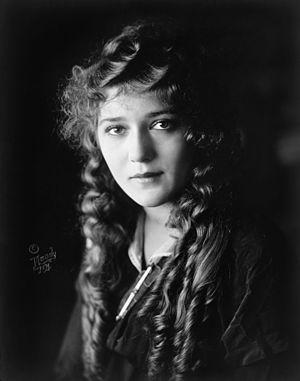
Portrait de l'actrice canadienne Mary Pickford, star de l'ère du cinéma muet et pionnière des débuts d'Hollywood. CALL NUMBER BIOG FILE - Pickford, Mary, 1893-1979 &lt
L’AFI's 100 Years… 100 Stars est une liste de 50 acteurs et actrices de légende du cinéma américain ayant fait leurs débuts au cinéma avant 1950 ou qui sont morts avant la création de cette liste. Cette liste a été dévoilée par l'American Film Institute le 16 juin 1999 sur CBS.
Mary Pickford, de son vrai nom Gladys Louise Smith, est une actrice, productrice et femme d'affaires canadienne.
Le Hollywood Studio Club est un dortoir situé à Hollywood créé en 1916 et dirigé par la YMCA. Jusqu'à sa fermeture en 1975, il héberge environ 10 000 femmes du milieu du cinéma, notamment des personnalités comme Marilyn Monroe, Ayn Rand, Donna Reed, Kim Novak, Rita Moreno, Barbara Eden et Sharon Tate. Fonctionnant comme une sorte de sororité, il faisait aussi office de refuge pour celles qui souhaitaient échapper aux producteurs libidineux du monde du cinéma.